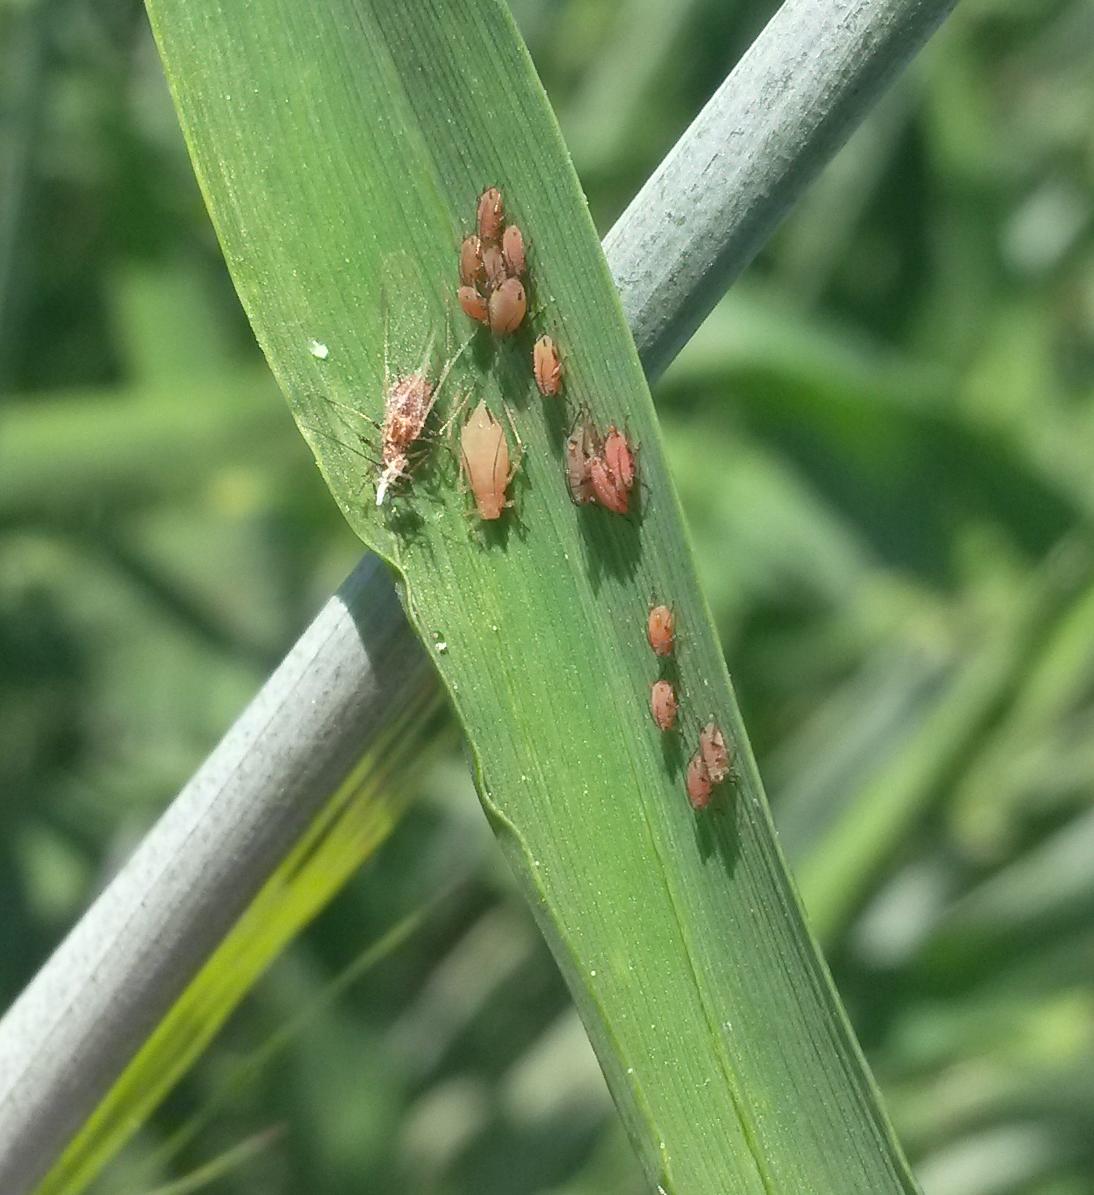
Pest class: english_grain_aphid